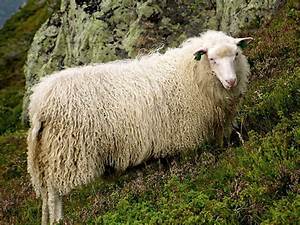
Label: pecora